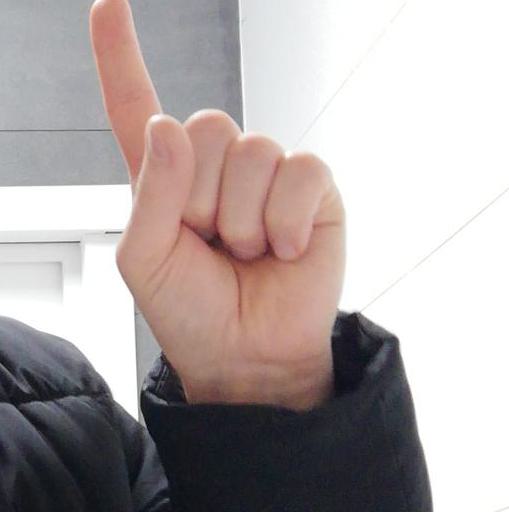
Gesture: one